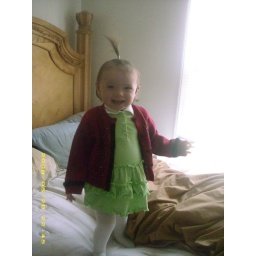
in her green dress ready for church